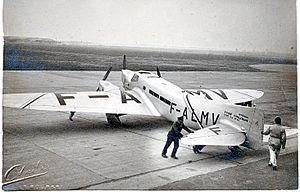
Biarritz vu de haut, le Bourget, avril 1932 Couzinet 33
Le Couzinet 33 Biarritz est un monoplan français construit par René Couzinet dont le premier vol a eu lieu en 1931. Il a participé au Raid Paris Nouméa de 1932.
Le raid Paris Nouméa de 1932 constitue la première liaison aérienne jamais réalisée entre la France et la Nouvelle-Calédonie. L’exploit a été réalisé de Paris à Nouméa grâce au Couzinet 33 Biarritz, entre le 6 mars au 5 avril 1932. L'équipage était composé de Charles de Verneilh, Max Dévé et Émile Munch.